Princess Pat (song)

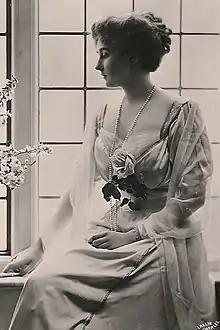
Princess Patricia of Connaught

"Princess Pat" is a 1917 North American song, popular to sing at campfires. It began as a military cadence of Princess Patricia's Canadian Light Infantry.